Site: brandenburg
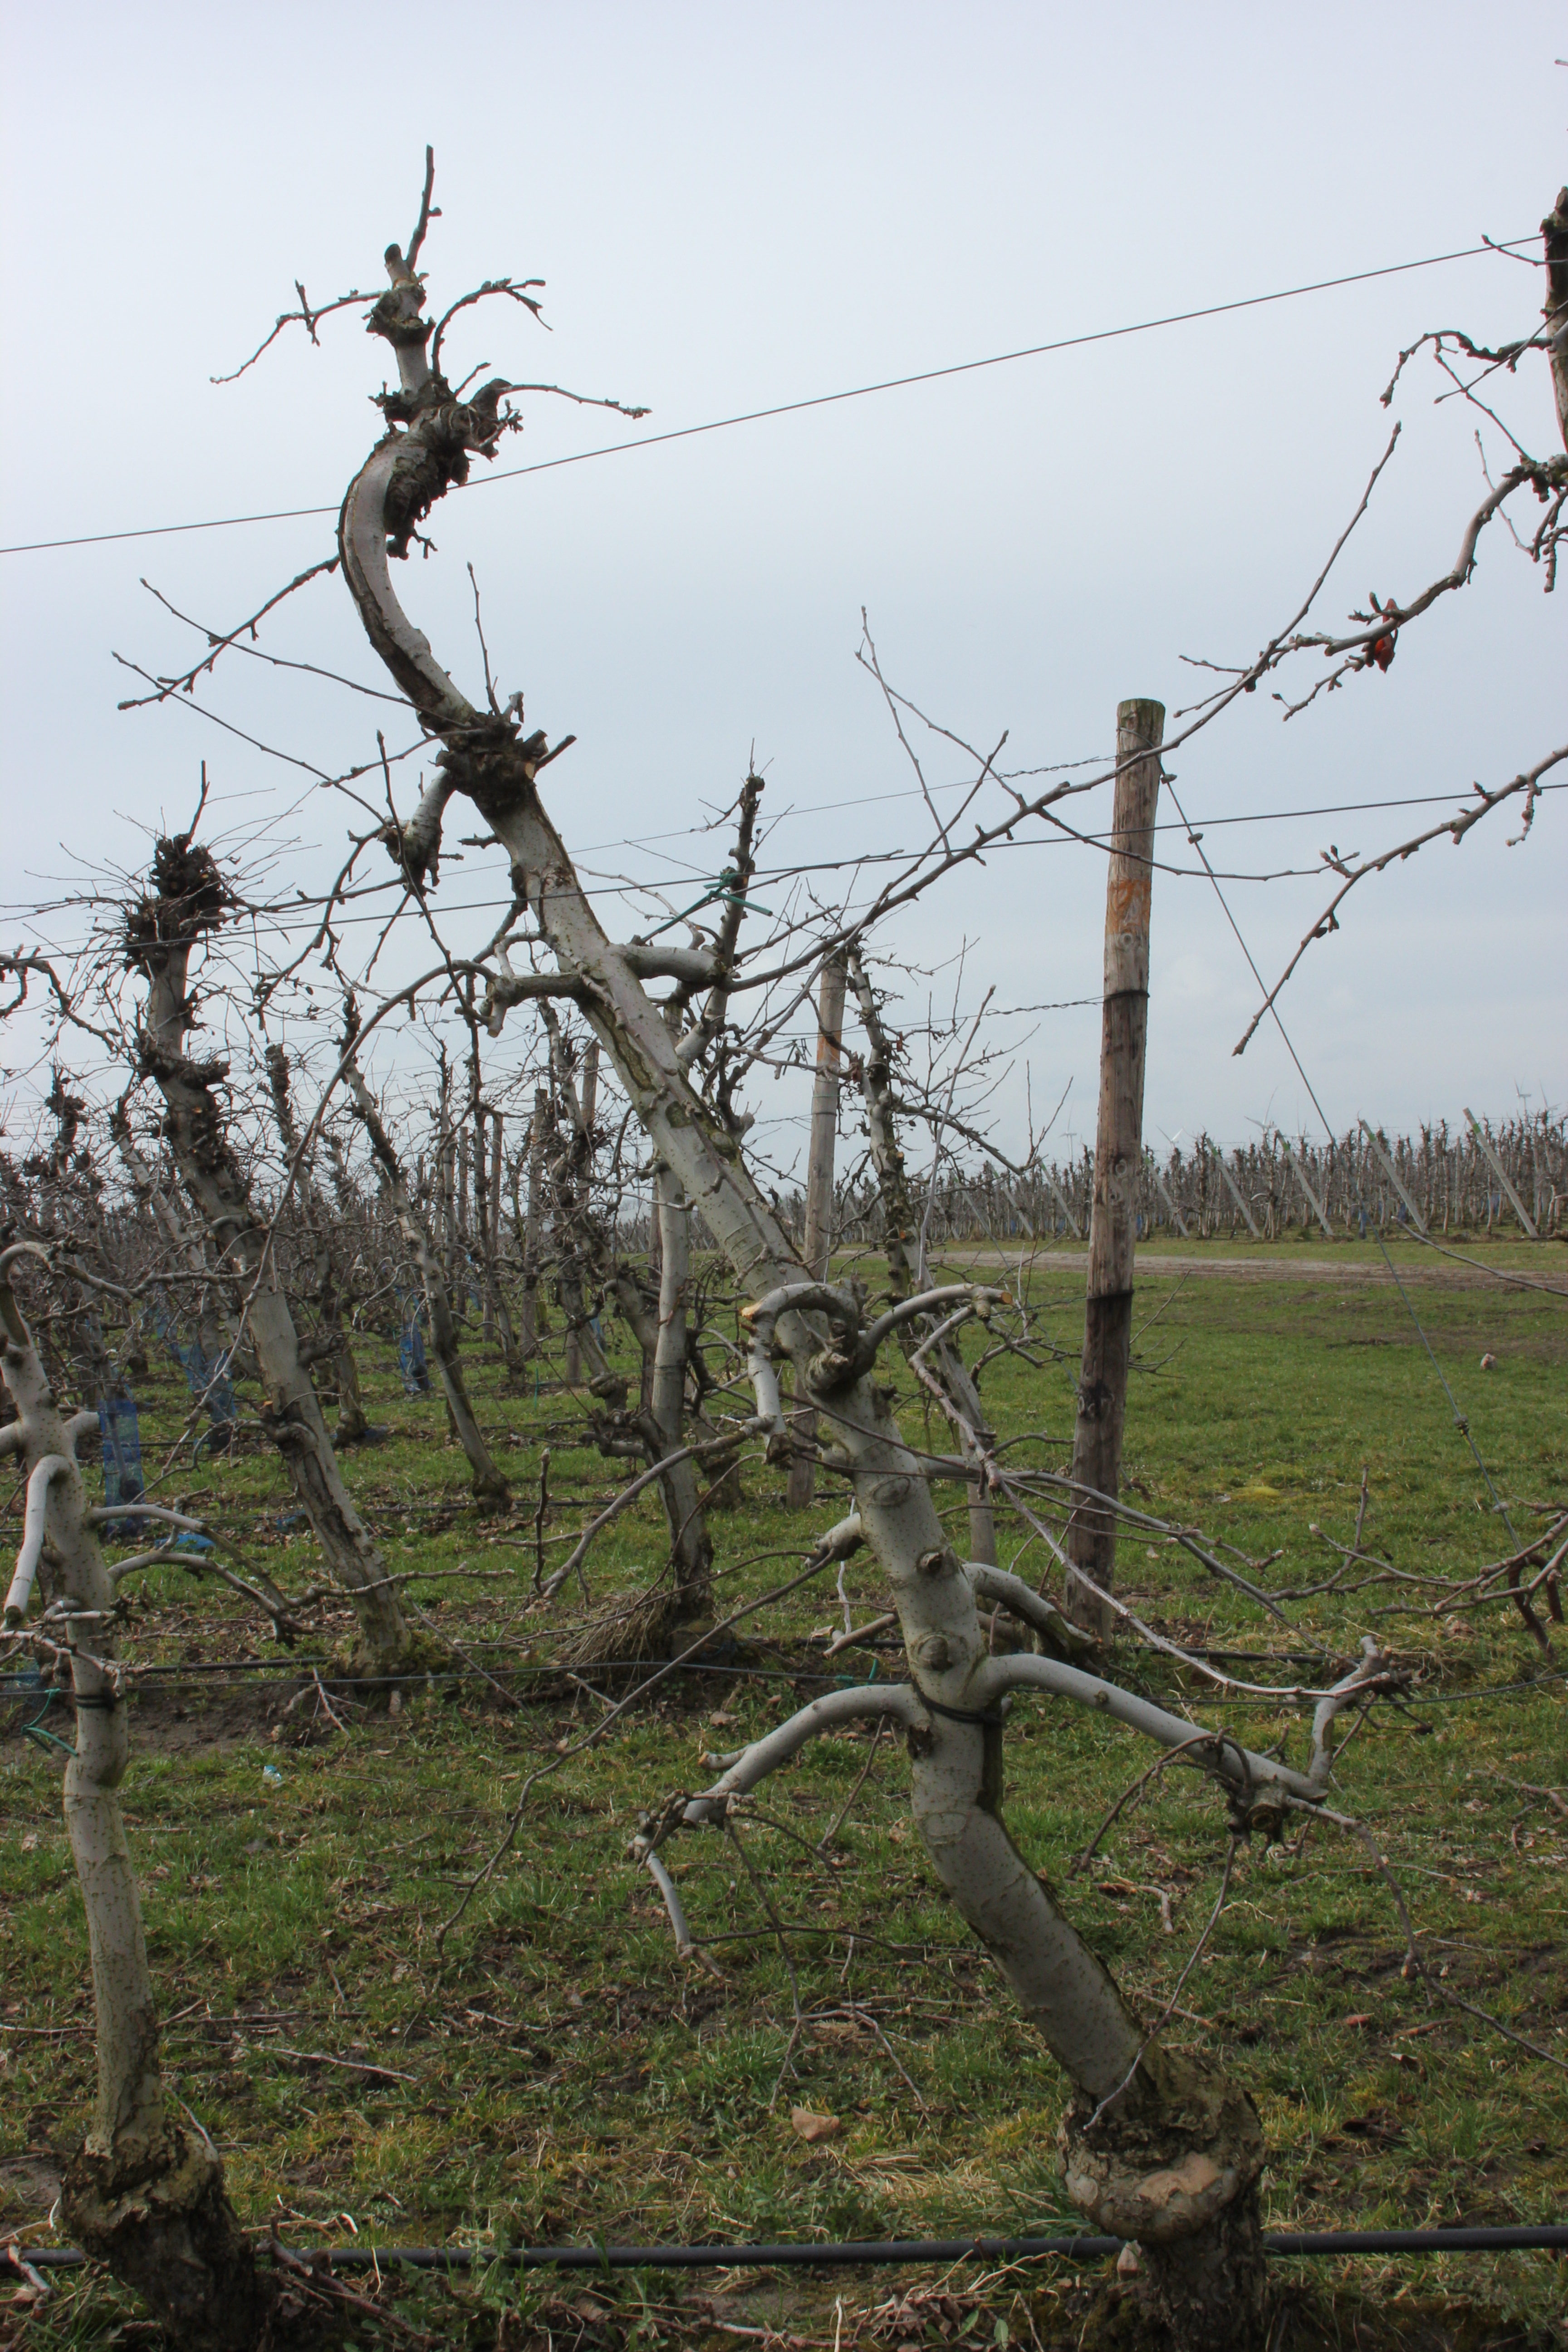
Growth stage (BBCH 01): Bud development